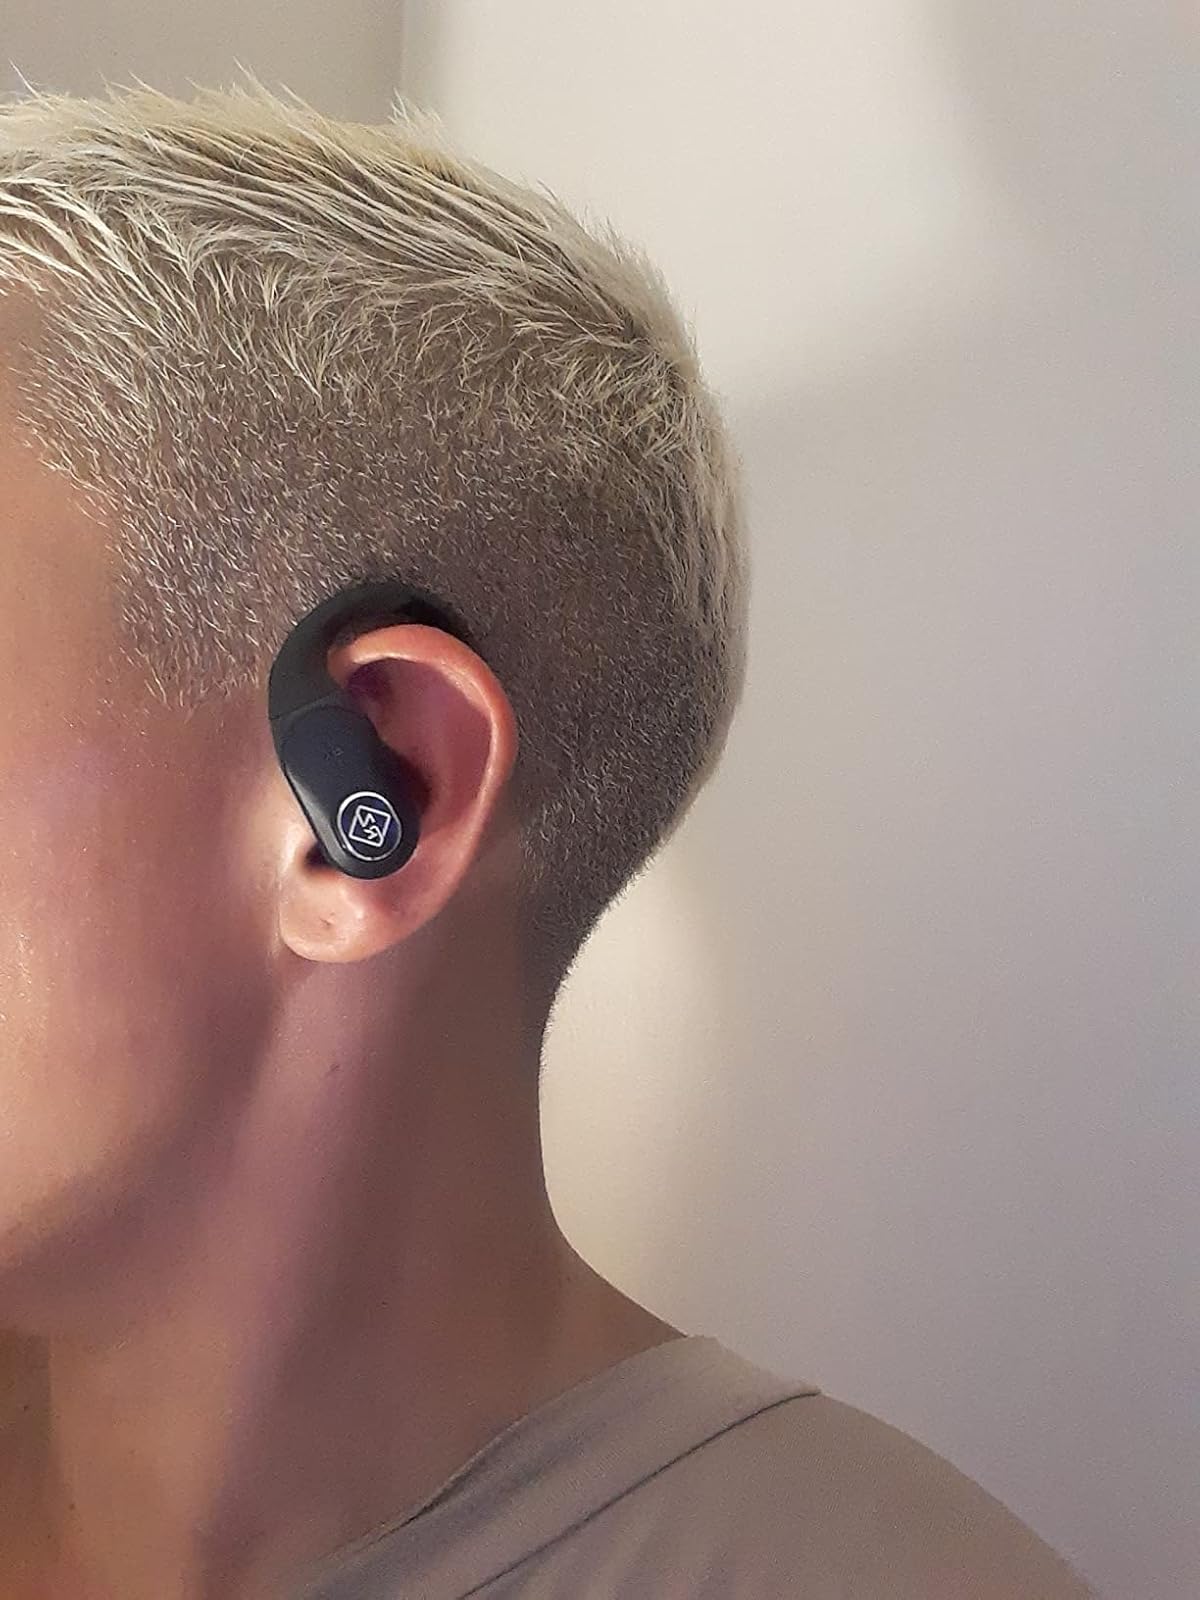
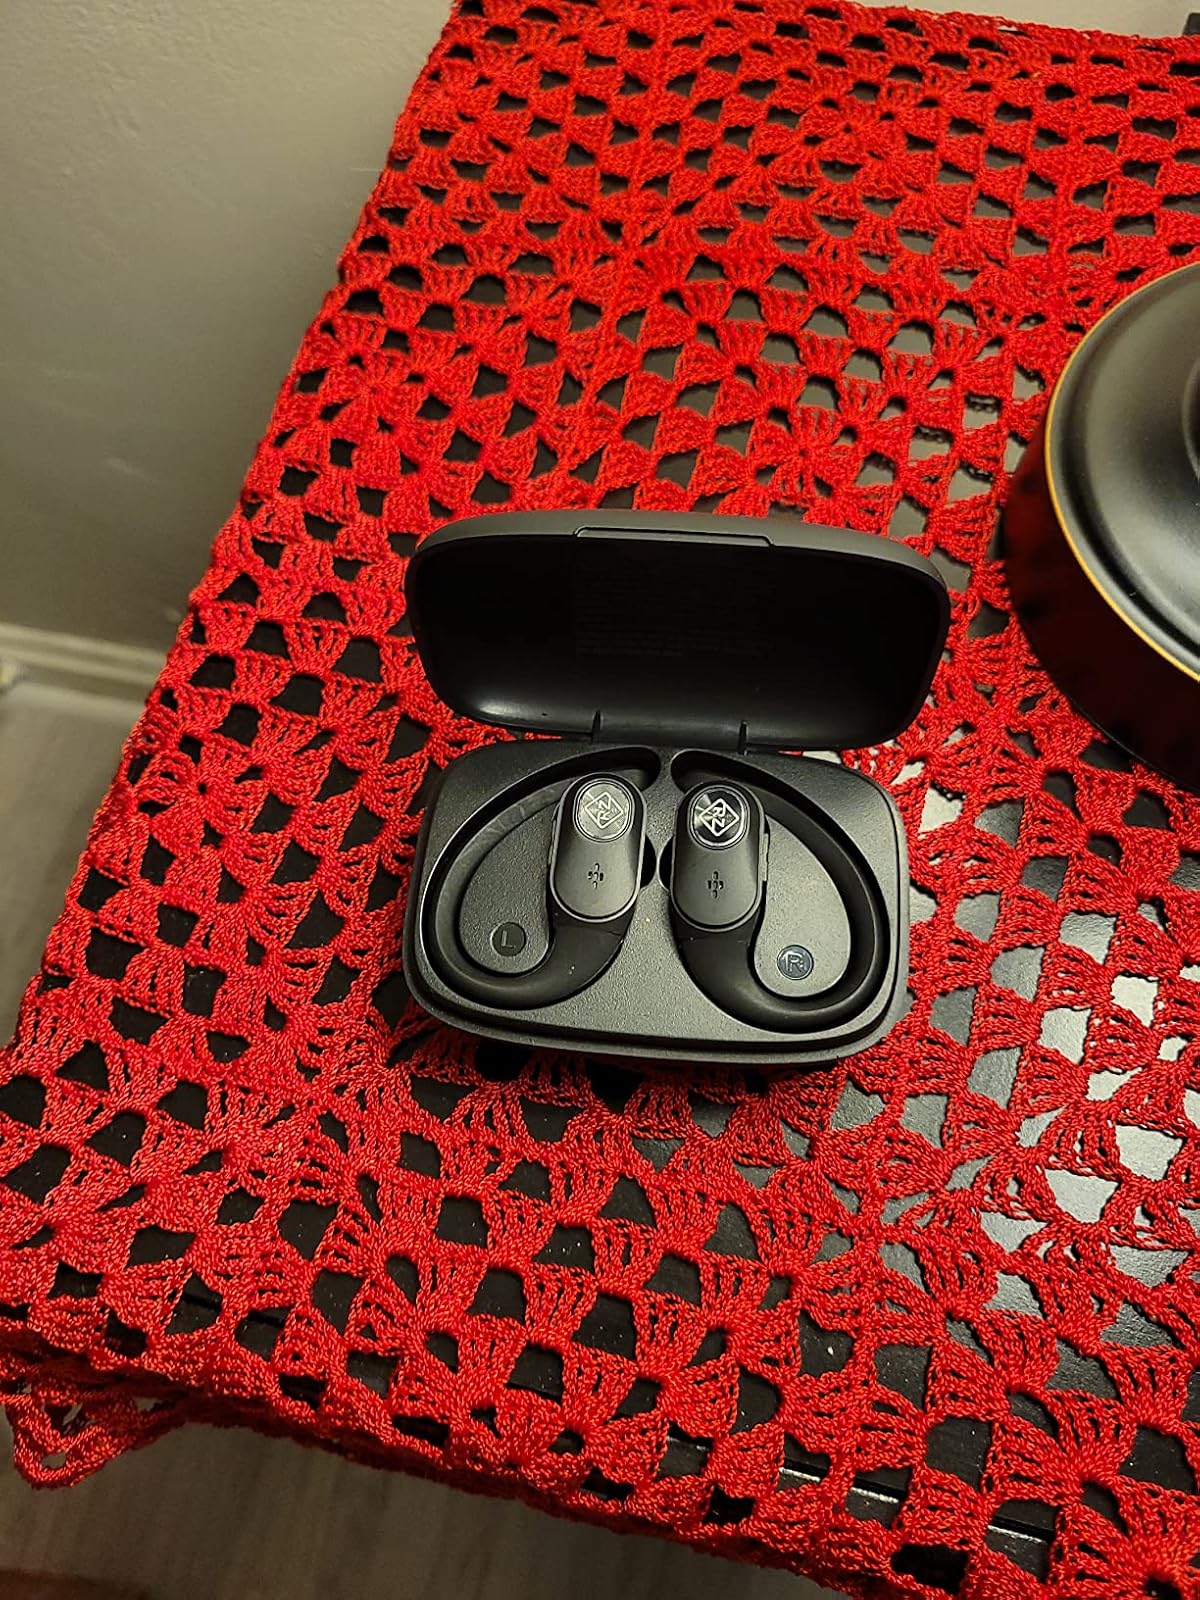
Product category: earbuds
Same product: yes